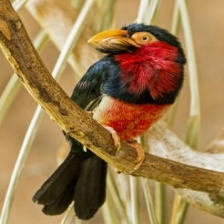
Species: BEARDED BARBET
Scientific name: LYBIUS DUBIUS